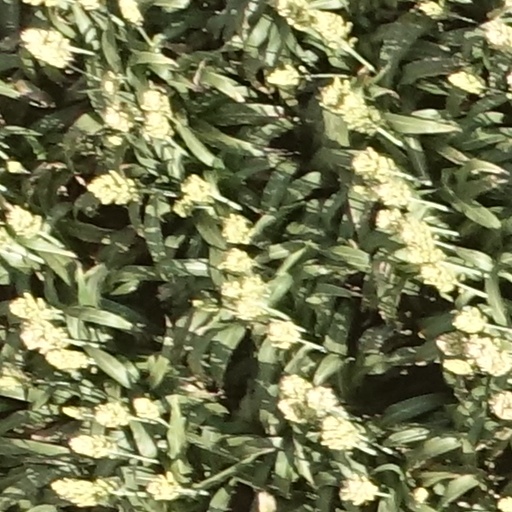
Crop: sorghum